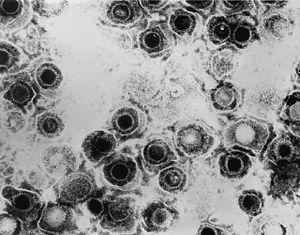
L'herpès génital est une maladie infectieuse sexuellement transmissible ou indirectement par les doigts ayant été en contact avec une autre partie du corps infectée causée par le virus Herpes simplex de type 1 ou 2.
L' herpès néonatal désigne l'infection du nouveau-né par le virus de l'herpès. C'est une infection rare, mais à mortalité et morbidité élevées, et suivie d'importants risques de séquelles.
L’enveloppe virale est une structure externe existant chez certains virus. Elle consiste en une membrane lipidique constituée à partir de la membrane en double couche de la cellule hôte, et de protéines virales qui y sont insérées. L'enveloppe virale contient habituellement une capside contenant l'acide nucléique viral. Selon l'espèce de virus, l'enveloppe provient de la membrane extérieure de la cellule, ou de celles du réticulum endoplasmique, par exemple de l'appareil de Golgi au sein de la cellule.